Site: brandenburg
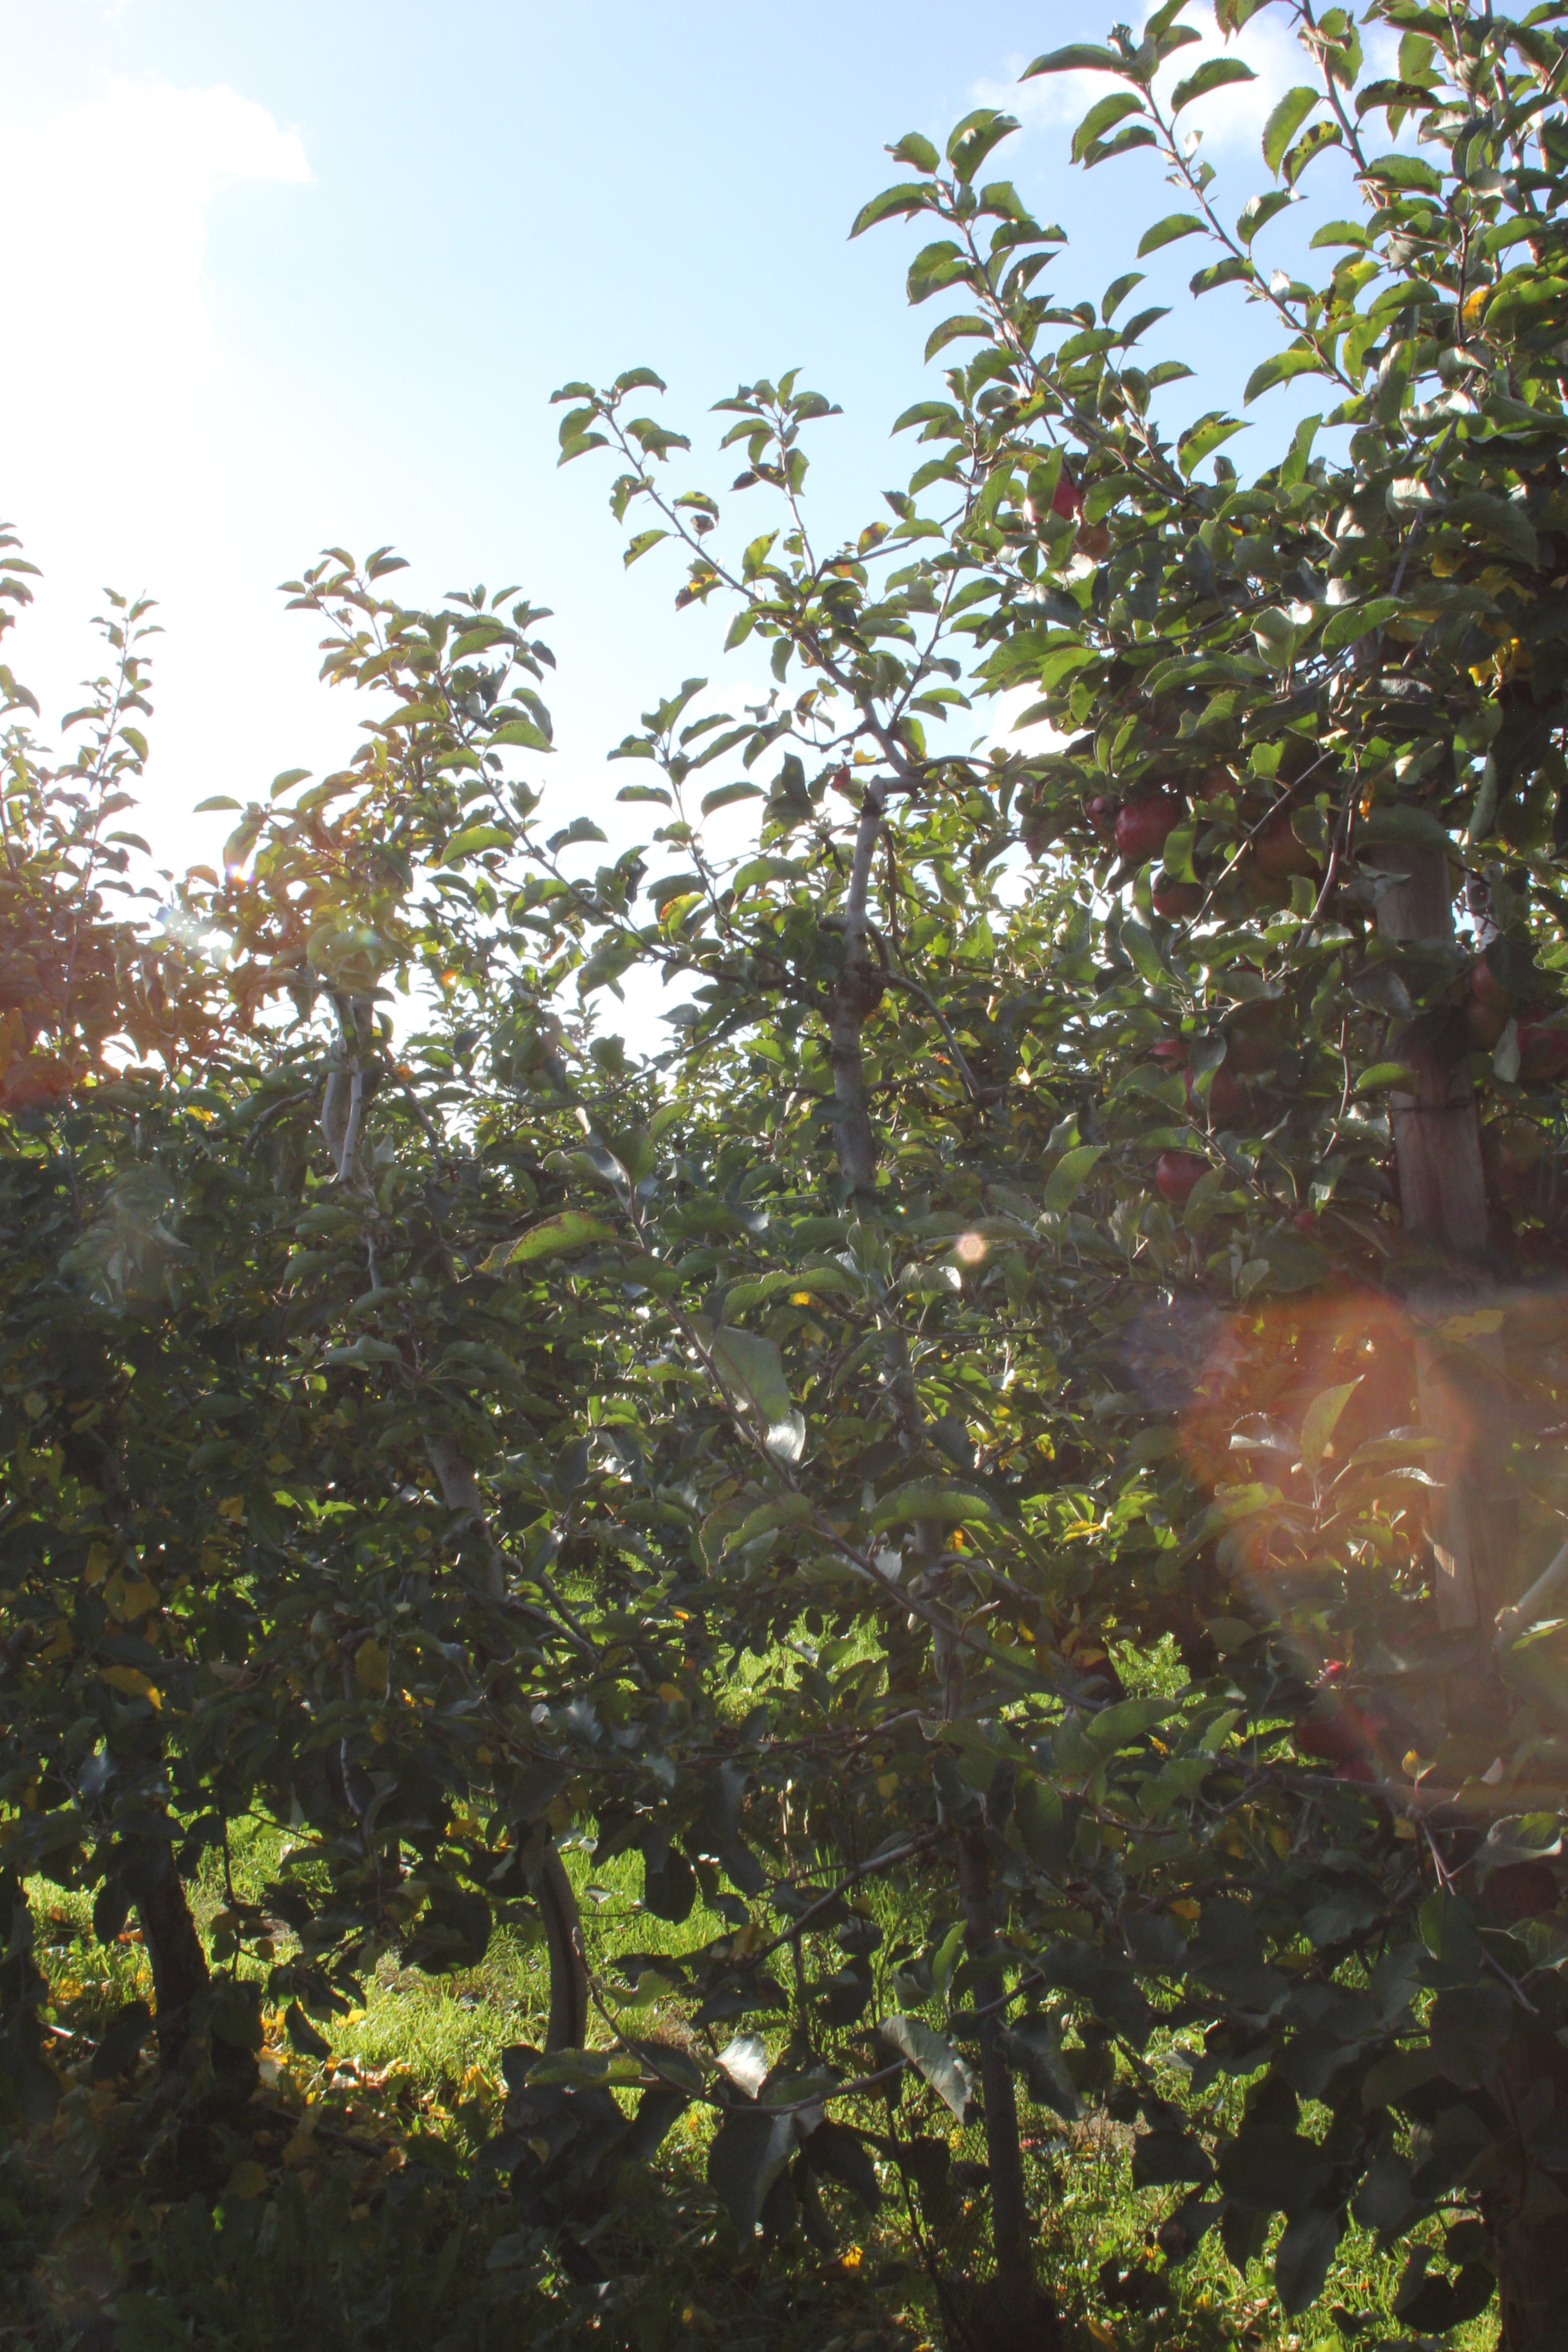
Growth stage (BBCH 91): Senescence, beginning of dormancy